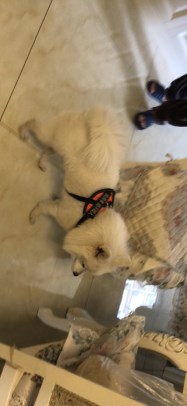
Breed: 253-n000107-Japanese_Spitzes